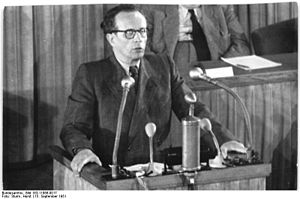
Vincenz Müller
Müller (NDPD) holder tale i Volkskammer 15.9.1951.
Vincenz Müller var en tysk militærofficer og general, der gjorde tjeneste i Det tyske kejserriges hær, Nazitysklands Wehrmacht og i DDR's Folkehær, hvor han også fungerede som politiker for blokpartiet NDPD og bl.a. indtog posten som vice-formand for DDR's parlament Volkskammer.